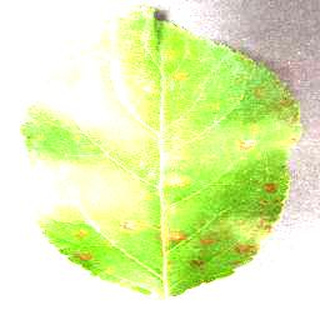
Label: apple_cedar_apple_rust